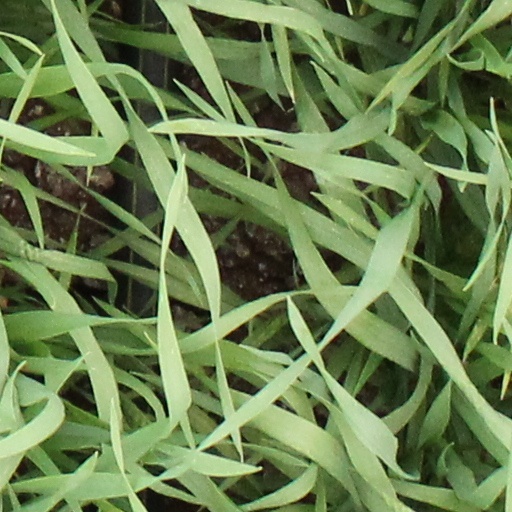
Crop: wheat